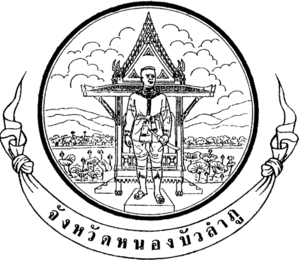
Nong Bua Lamphu est une province de Thaïlande.